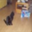
Label: cat